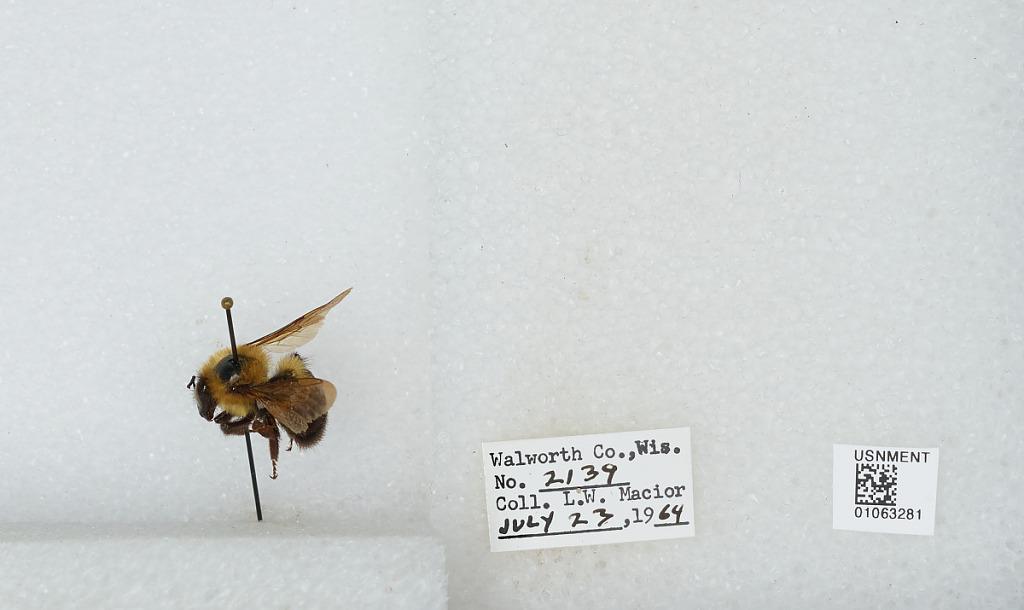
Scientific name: Bombus (Pyrobombus) bimaculatus Cresson
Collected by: L. Macior
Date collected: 1964-7-23
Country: United States
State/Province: Wisconsin
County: Walworth
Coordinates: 42.67, -88.54